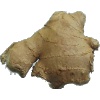
Label: Ginger Root 1